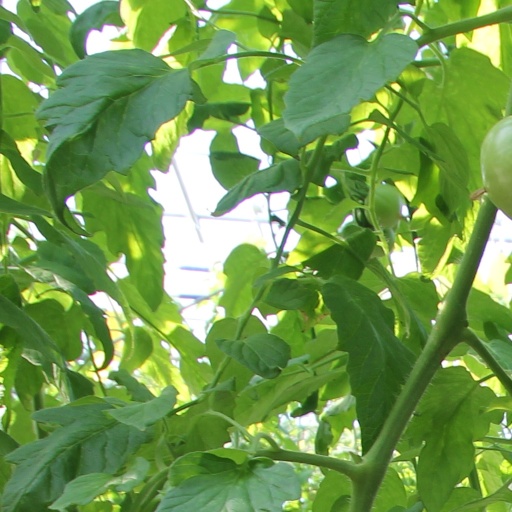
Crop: tomato